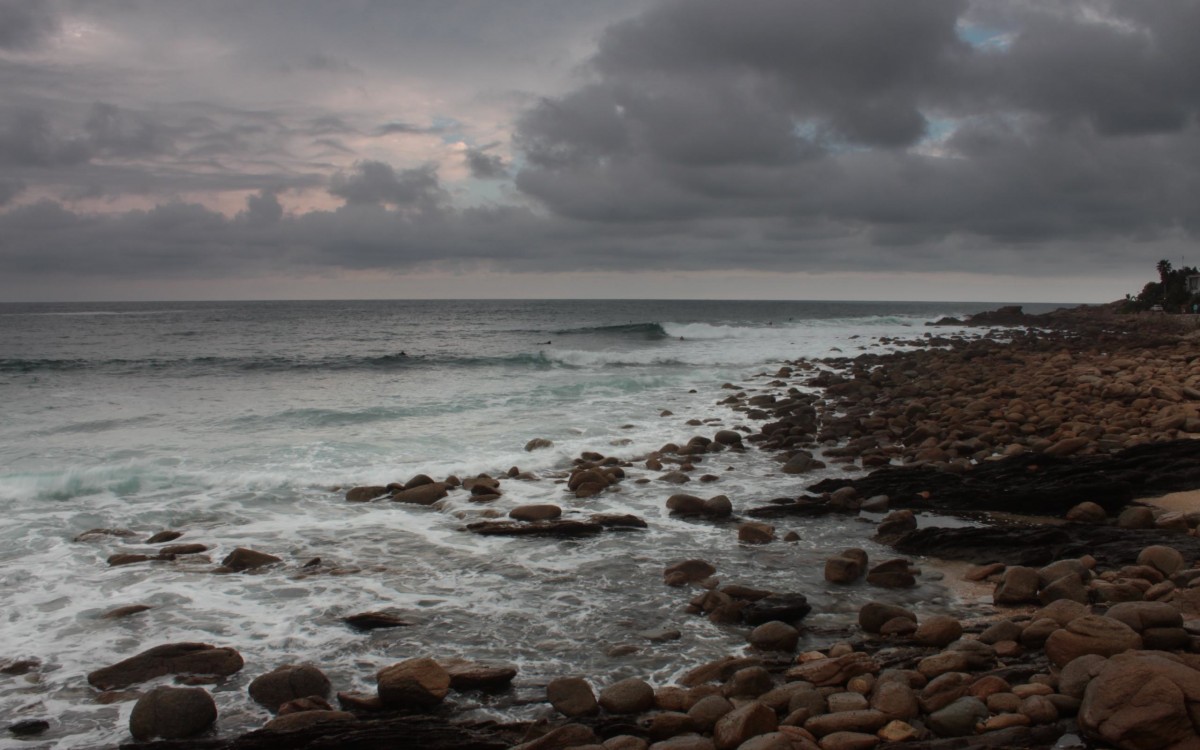
Tags: sea, coast, sand, rock, ocean, horizon, cloud, sky, sunrise, sunset, sunlight, morning, shore, dawn, dusk, weather, bay, material, body of water